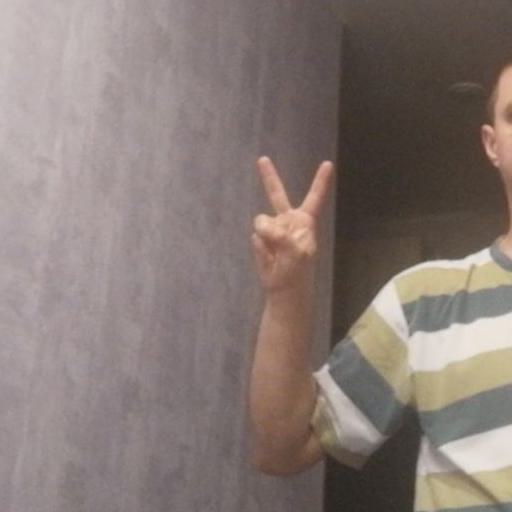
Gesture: peace